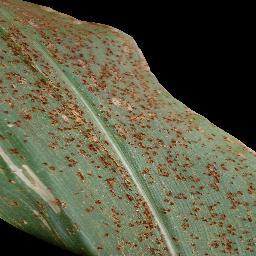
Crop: corn
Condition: (maize)_common_rust